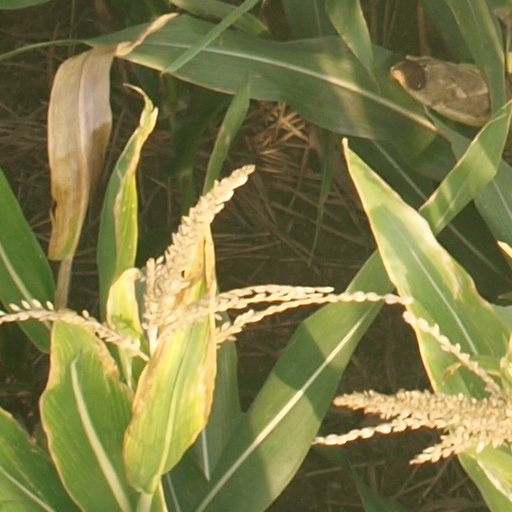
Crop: maize; corn